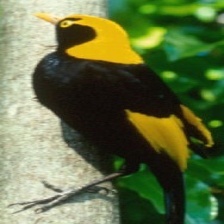
Species: REGENT BOWERBIRD
Scientific name: SERICULUS CHRYSOCEPHALUS